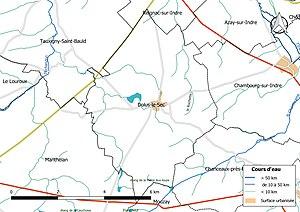
Carte du réseau hydrographique de la commune de fr:Dolus-le-Sec (France).
Dolus-le-Sec est une commune française du département d'Indre-et-Loire, en région Centre-Val de Loire.